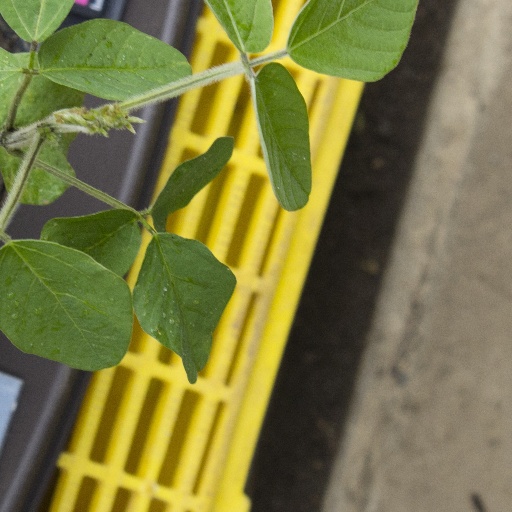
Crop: soybean